Barker General Store

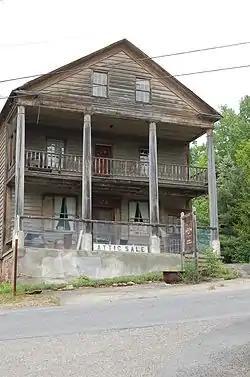

Barker General Store is a historic general store located at Beecher Hollow in Saratoga County, New York. The main block was constructed in 1847 and is a -story, gable-roofed rectangular building. A 2-story, shed-roofed addition was added in 1870. It features a tall portico supported by four Tuscan order turned wood columns. It is an example of transitional Federal / Greek Revival commercial architecture. A concealed area is believed to have served as a hiding place for escaped slaves being transported on the Underground Railroad.